2003 Ennis shooting

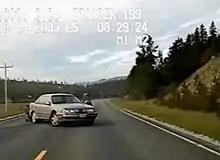
Footage of the shootout between Davis and officer Hildenstab. Davis is positioned behind the rear bumper of his sedan, aiming at Hildenstab.

The 2003 Ennis shooting occurred on June 14, 2003, when 44-year-old George Harold Davis opened fire on a group of people outside a bar in downtown Ennis, in Madison County, Montana, then engaged police officers in a high-speed chase and shootout. Davis killed one man and injured six other bystanders at the bar. He was then chased by a sheriff's deputy and highway patrol officer. The chase terminated on the Idaho/Montana state border. Davis was arrested and sentenced to eleven life terms, the longest prison sentence in Montana state history. The chase and shootout were captured on dashboard cameras installed within the two pursuing patrol vehicles.